Prince's Palace of Monaco

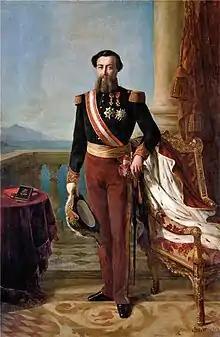
"Illustration 15": Prince Charles III completed the restoration of the palace following the French Revolution.

Honoré III was a soldier who fought at both Fontenoy and Rocourt. He was happy to leave Monaco to be governed by others, most notably a former tutor. It was on one of Honoré III's rare visits to the palace in 1767 that illness forced Edward, Duke of York, to land at Monaco. The sick duke was allocated the state bedchamber where he promptly died. Since that date the room has been known as the York Room.